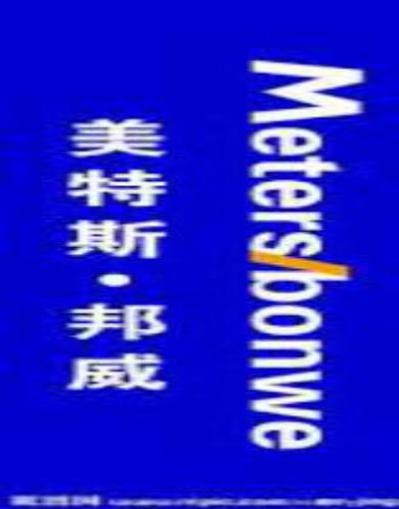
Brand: meters bonwe
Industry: Clothes